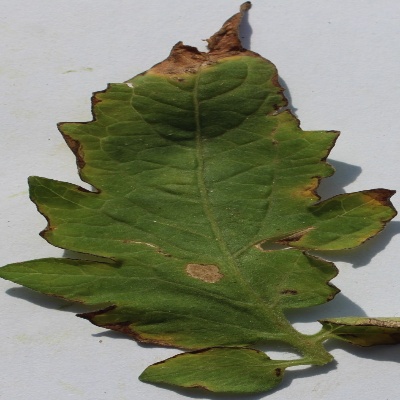
Crop: Tomato
Condition: leaf blight